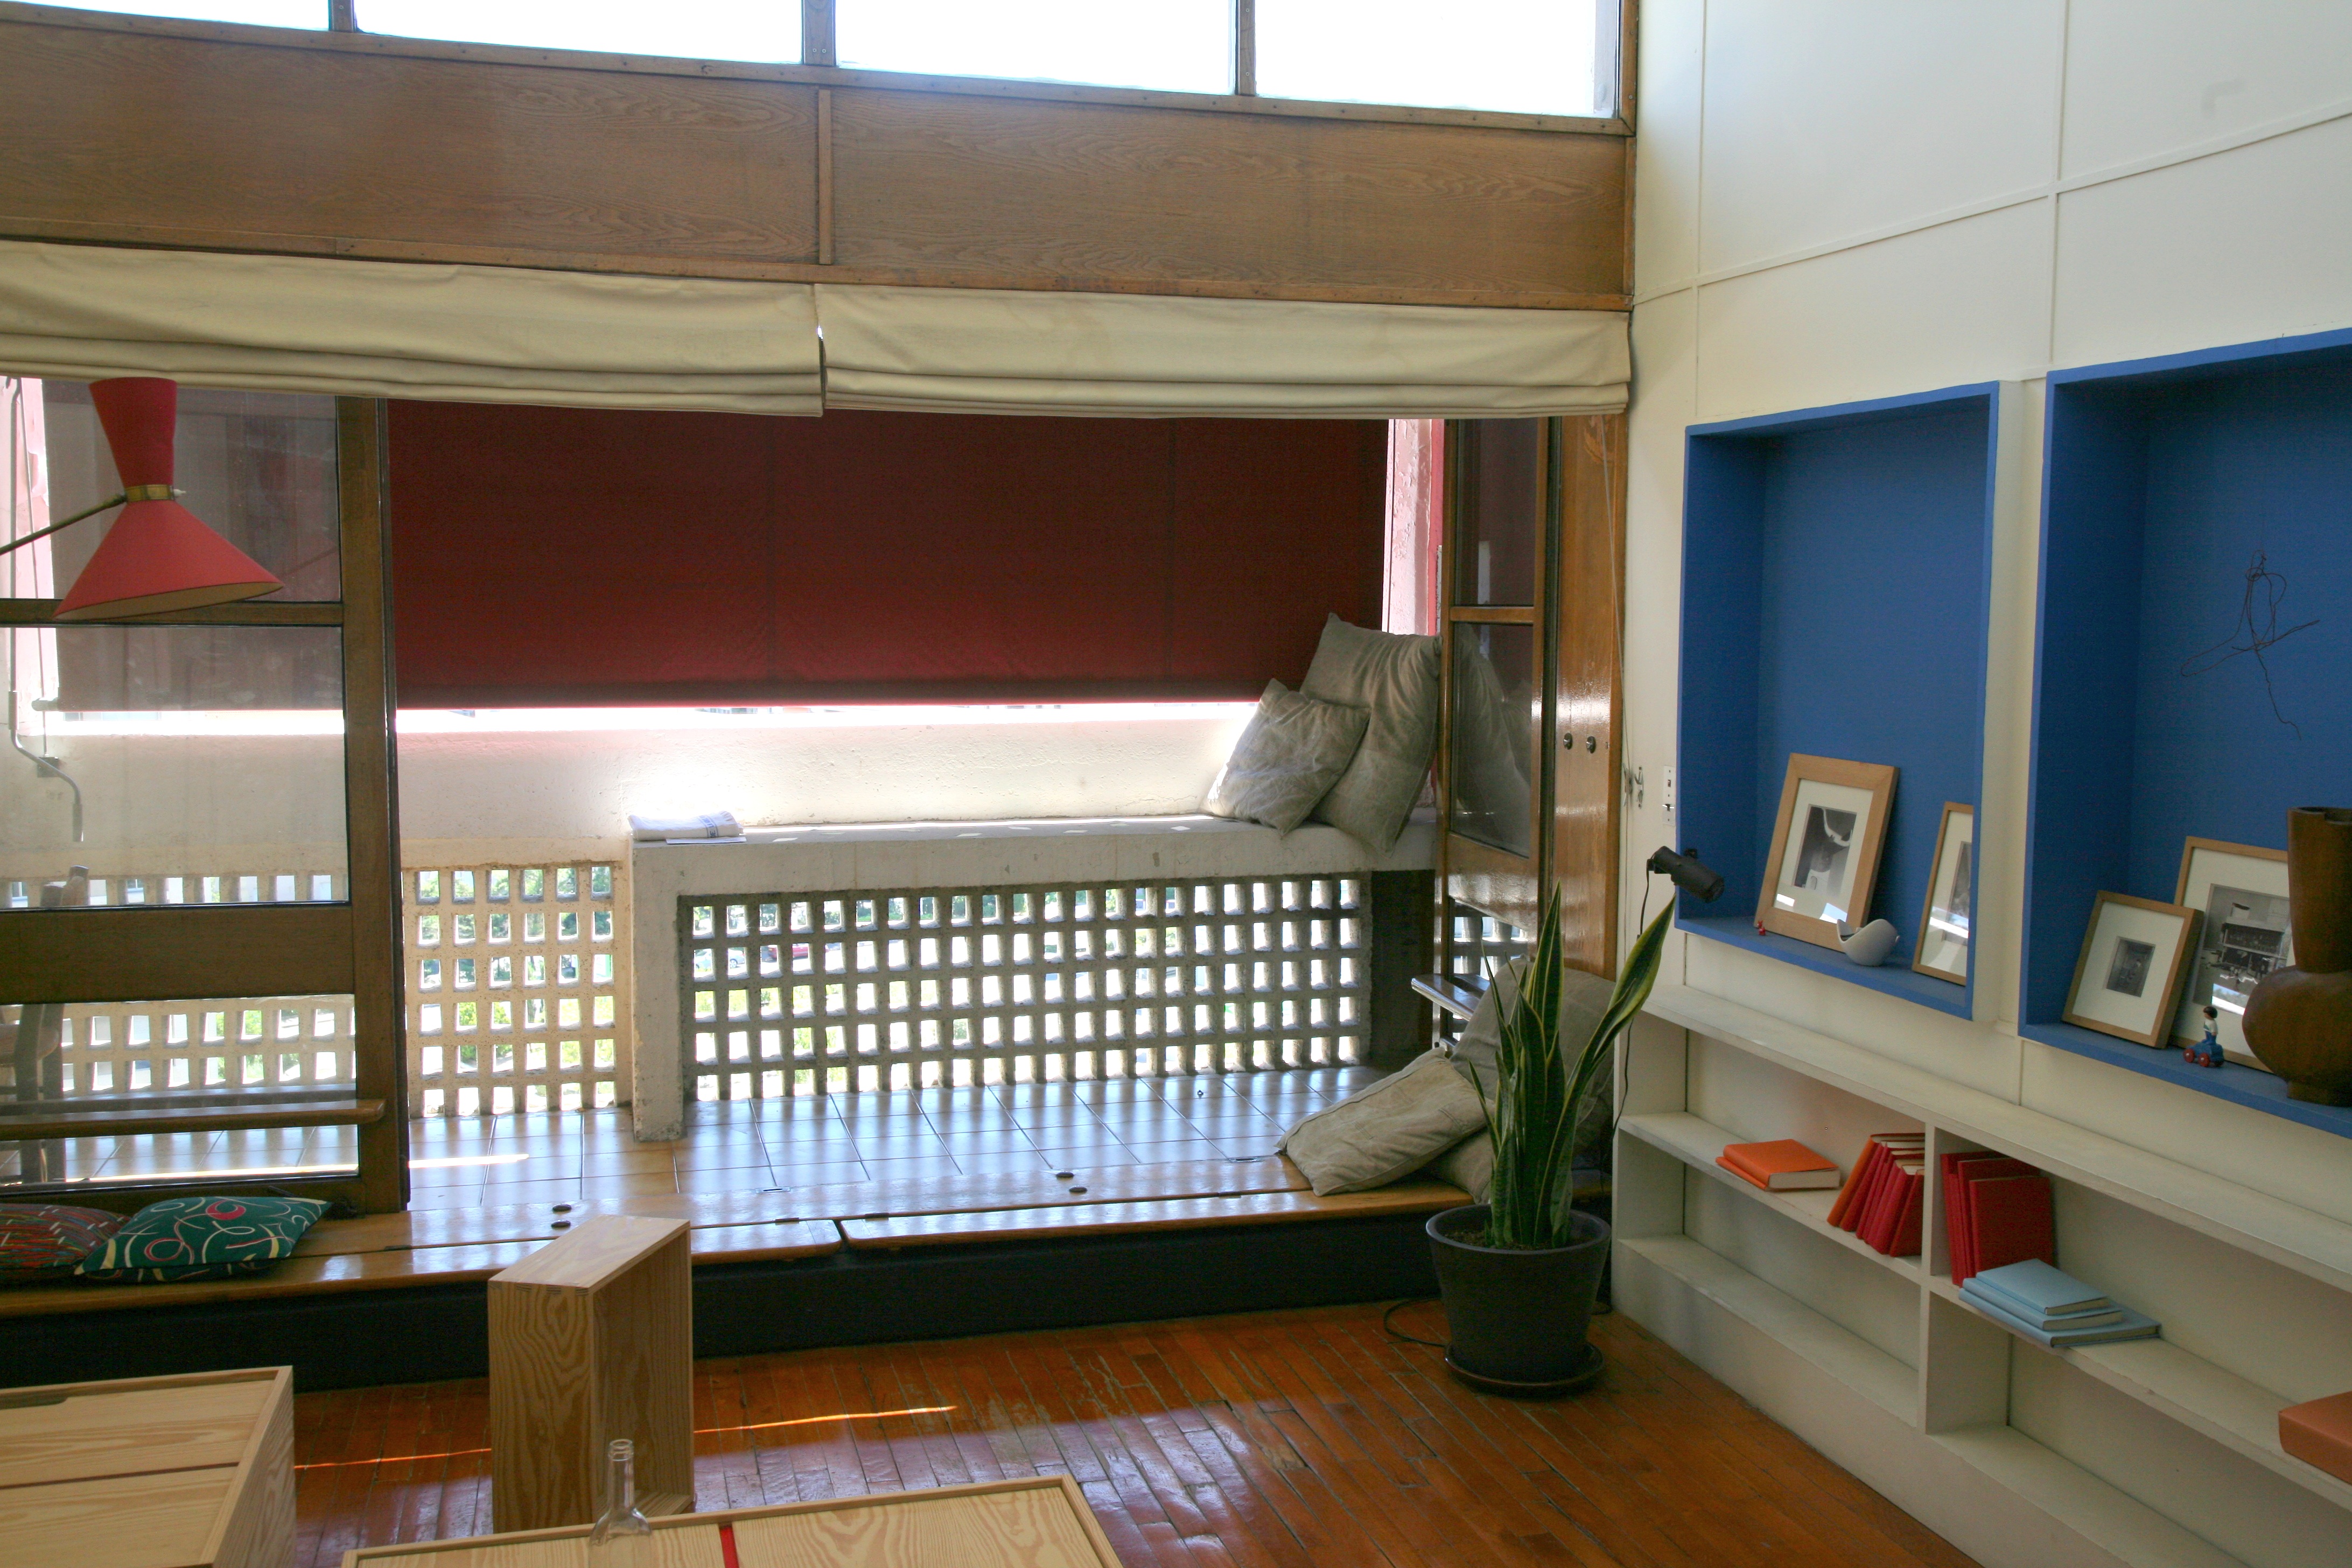
architecture, floor, home, loft, property, living room, room, interior design, loggia, design, batiment, lobby, cit, collectif, marseille, condominium, bouchesdurhone, marseilles, lecorbusier, radieuse, citradieuse, window covering